Marc-André ter Stegen

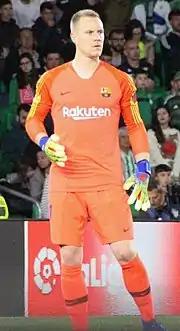
Ter Stegen playing against Real Betis in March 2019

On 12 August, 2018, ter Stegen started for Barcelona in the 2018 Supercopa de España, in which the club defeated Sevilla 2–1 to win the title, with ter Stegen making a late penalty save to secure the victory.